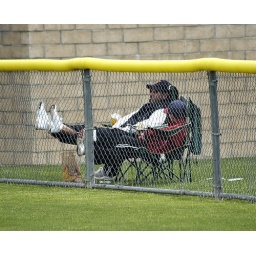
Best seats in the house